Novinskiy Boulevard

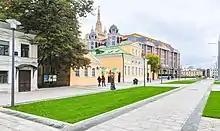

Novinskiy Boulevard is a street in Presnenskiy and Arbat districts of Moscow.Initially, the street was called Novinsky Val after the Vvedensky Bogoroditsky Monastery, also called Novinsky (founded in 1410, abolished in 1764). After the boulevard was laid out in the mid-19th century, the name was changed to Novinsky Boulevard. There are different versions of the origin of the monastery's name. The most convincing of them connects the name with the foundation of the monastery in a new location (this is indirectly confirmed by the fact that at first the monastery was mentioned in sources not only as Novinsky, but also as Novy). Other versions, deriving the name from novins - canvases made by nuns, or from the name of the prophet Jesus Navin, are not confirmed. The monastery was located behind Zemlyanoy Val, to the north of today's Novy Arbat; its territory included today's Konyushkovskaya Street and the ponds in the lower reaches of the Presnya. On June 3, 2020, two men from the Russian city of Barnaul staged a picket in support of the George Floyd Protests, outside of the U.S Embassy building. They were briefly detained for violating a legislation installed in 2014 against unauthorized protests and pickets.